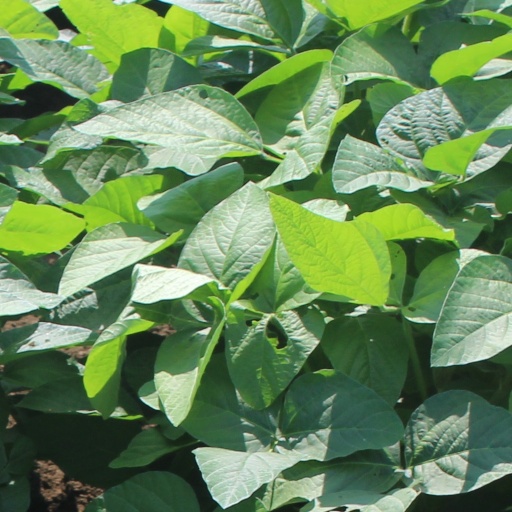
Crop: soybean